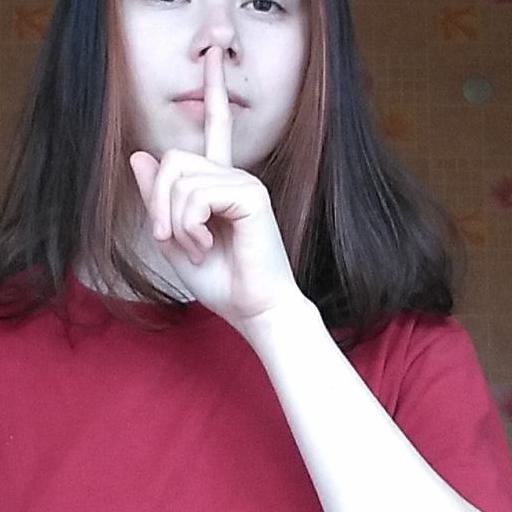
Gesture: mute